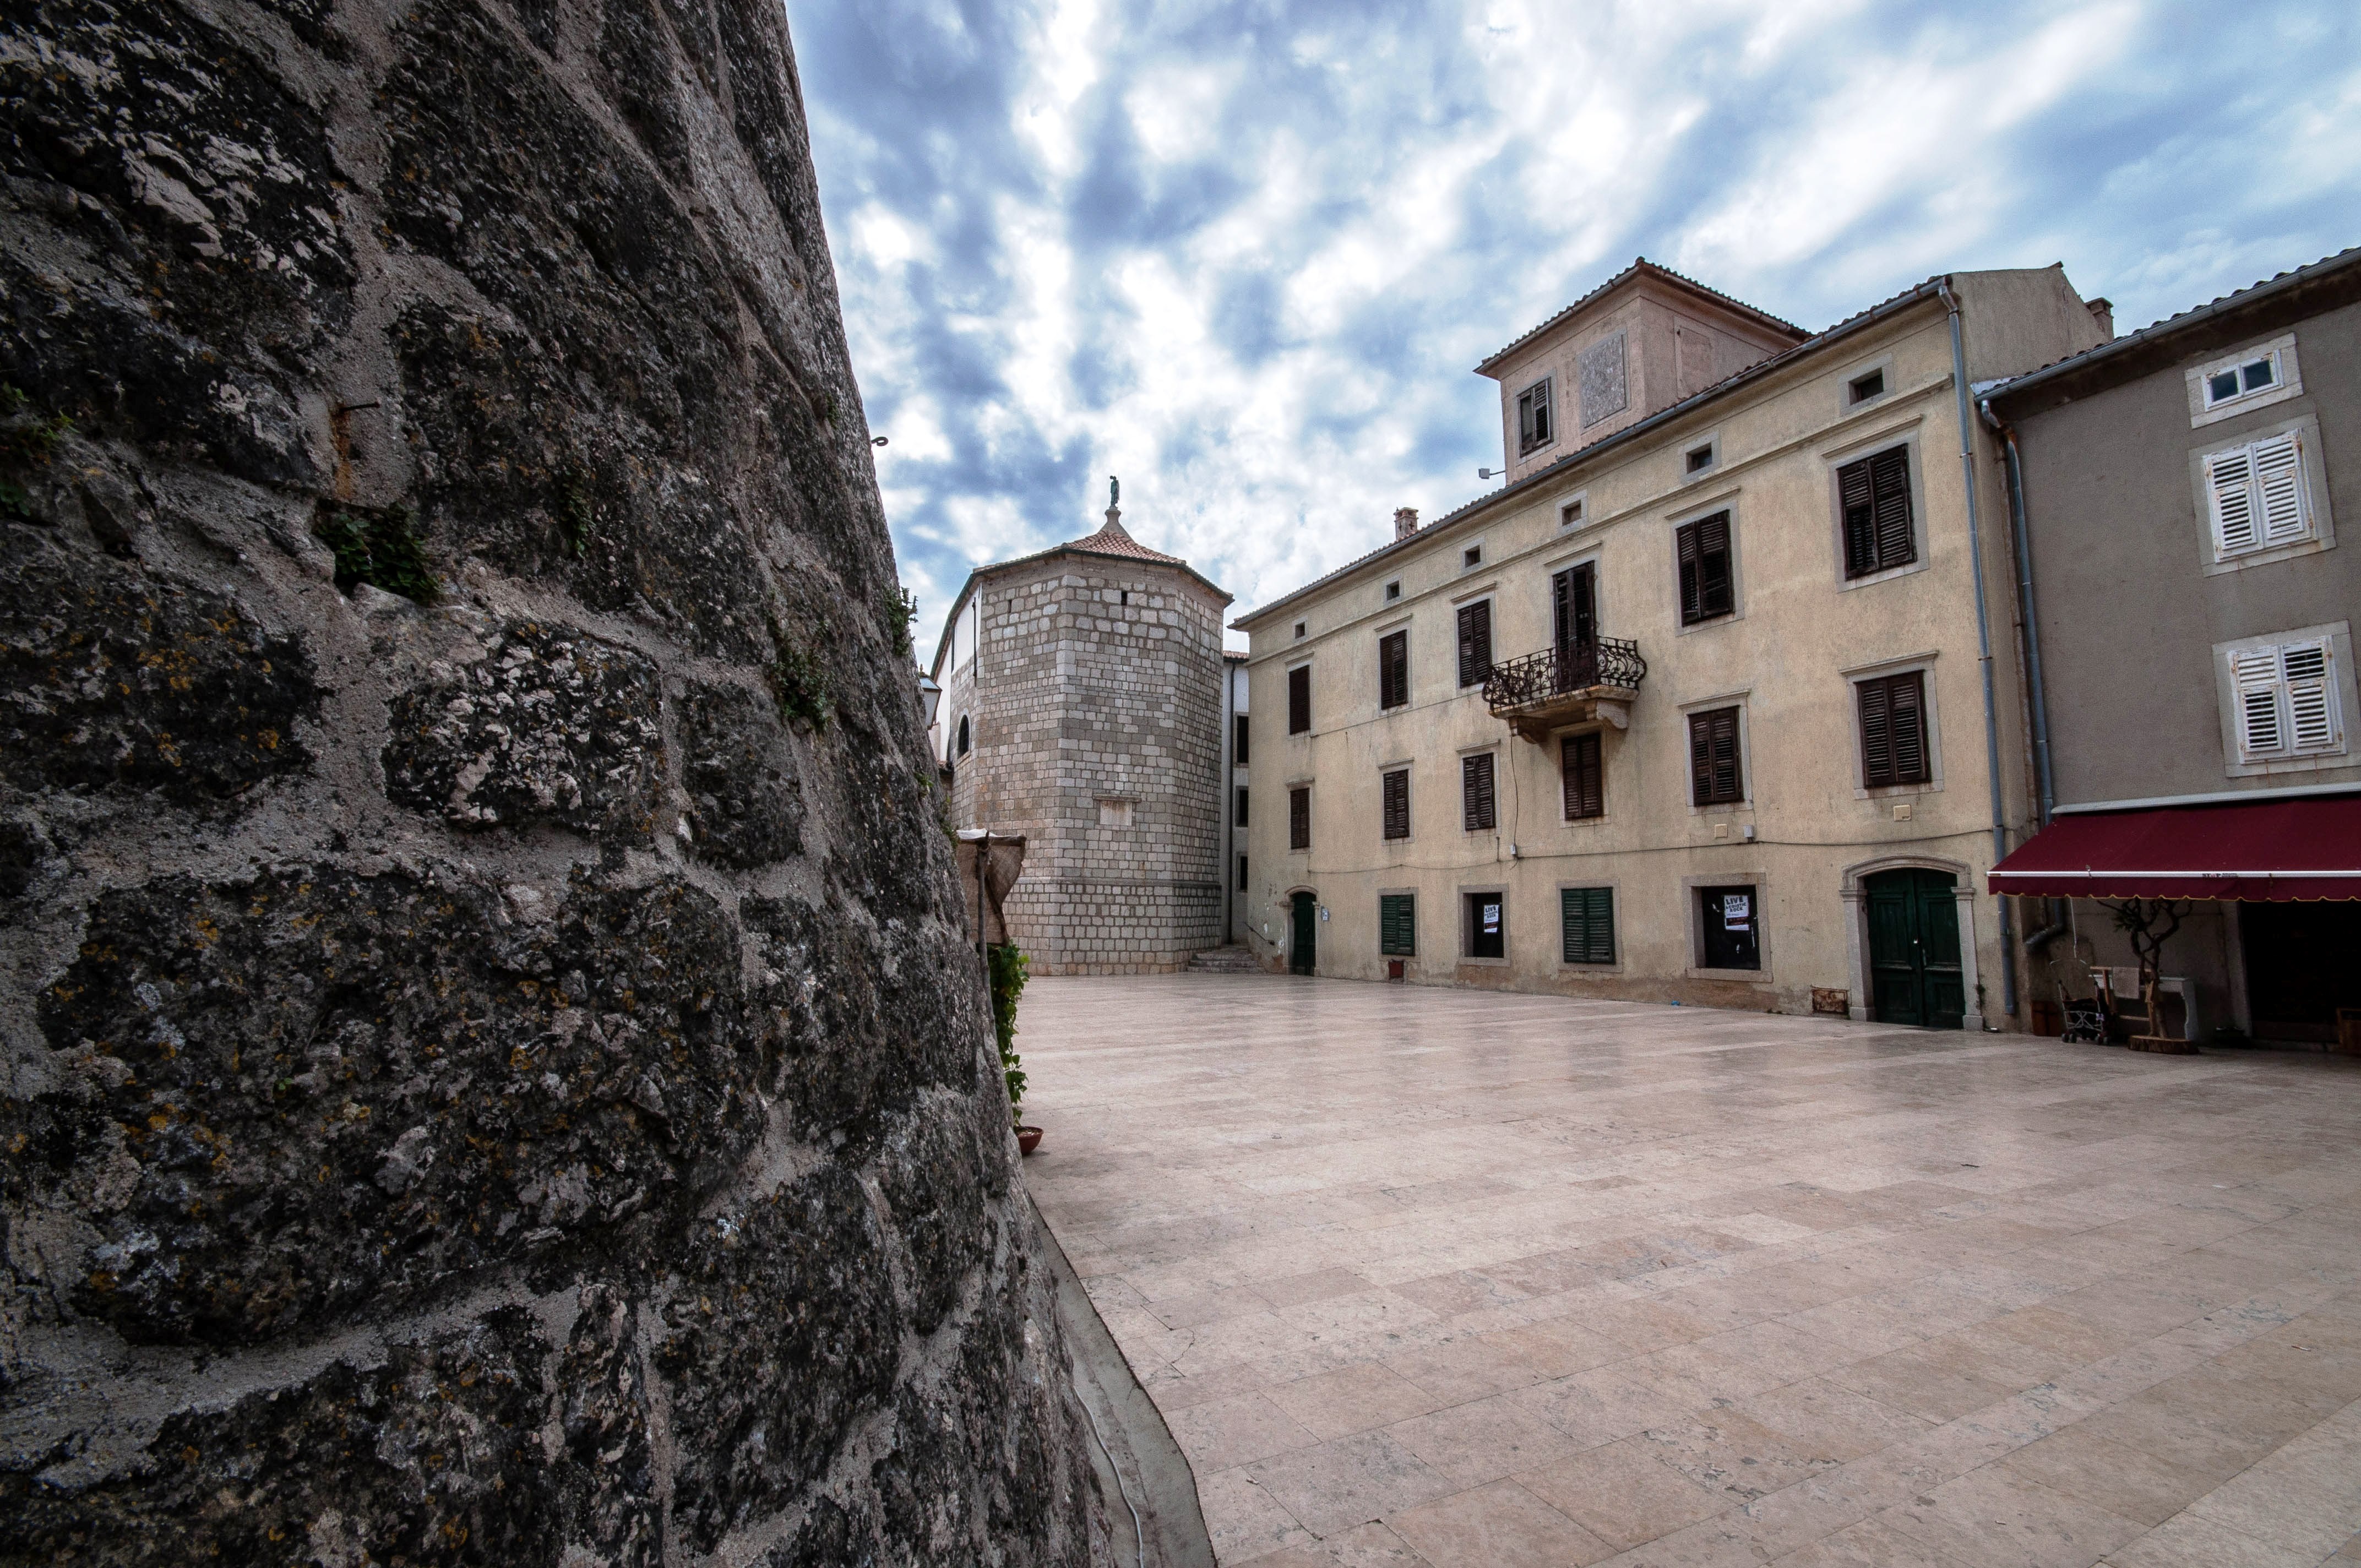
rock, architecture, road, street, house, town, alley, city, wall, tourism, waterway, croatia, infrastructure, history, piazza, estate, istria, august, borgo, urban area, ancient history